George Bowlby

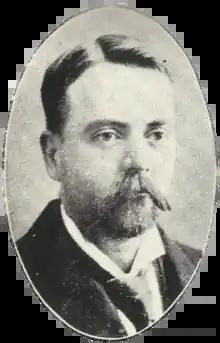
Bowlby, 1912

George Herbert Bowlby (16July 186510November 1916) was a Canadian physician and surgeon, municipal politician, and military officer. He was born in the town of Berlin, Ontario (now known as Kitchener), where he later practiced medicine and served in a succession of elected municipal positions, culminating in a term as mayor in 1901. Bowlby was the first person born in Berlin to become its mayor. In 1915, following the outbreak of the First World War, he joined the Canadian Expeditionary Force and travelled to England. There, he served in the Canadian Army Medical Corps and achieved the rank of Major. In November 1916, at the age of 51, he died in an accidental fall from a cliff near the military hospital in Sussex where he was assigned.